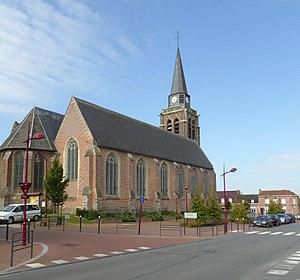
Liste des églises-halles ou hallekerques du Nord et du Pas-de-Calais, des anciens comtés d'Artois de Flandre et de Hainaut.